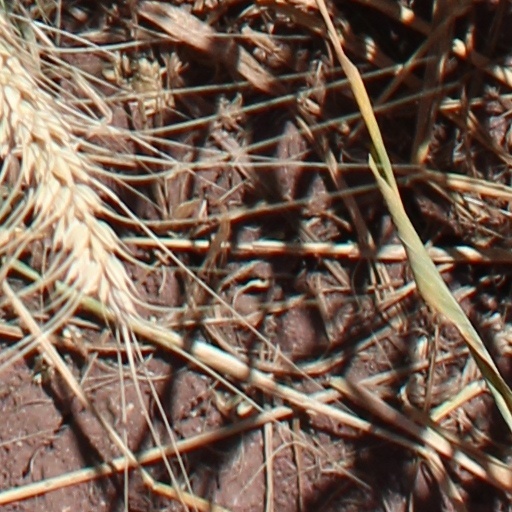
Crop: wheat